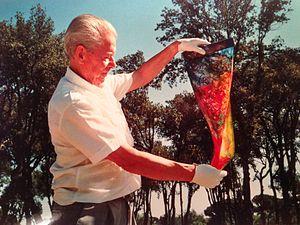
Michel HAUMANT à Rome à l'été 2012 (villa Medicis)
Cette page concerne les événements qui se sont produits durant l'année 1935 en Lorraine.
Michel Haumant, né le 3 juin 1935 à Nancy, est un portraitiste français.
Cette page concerne les événements qui se sont produits durant l'année 1968 en Lorraine.